Godfriedt van Bochoutt

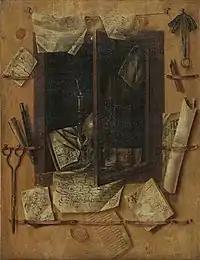
"Trompe l'oeil with letters"

These vanitas paintings were informed by a Christian understanding of the world as a temporary place of ephemeral pleasures and torments from which humanity’s only hope of escape had been offered by the sacrifice and resurrection of Christ. While most of these symbols reference earthly accomplishments (books, scientific instruments, etc.), pleasures (a pipe), sorrows (symbolised by a peeled lemon), the transience of life and death (skulls, soap bubbles, empty shells) and the role of chance in life (dice and playing cards), some symbols used in these paintings carry a dual meaning: a rose or an oar of grain refers as much to the brevity of life as it is a symbol of the resurrection of Christ and thus eternal life.